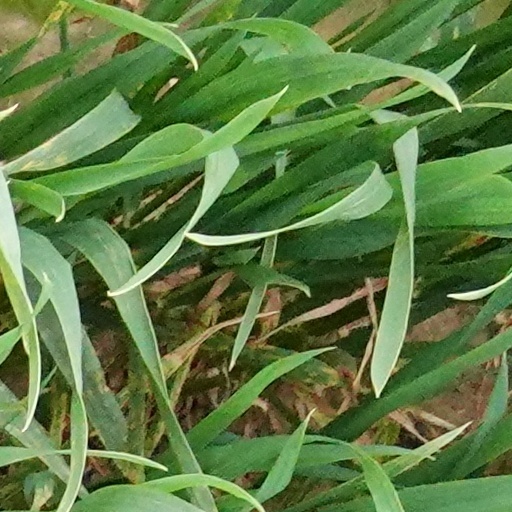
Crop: wheat